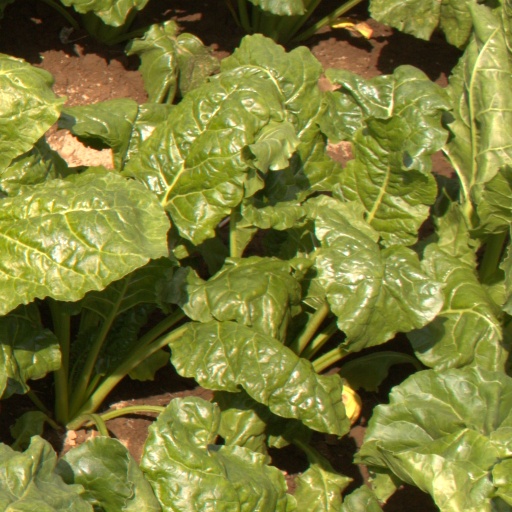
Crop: sugar beet